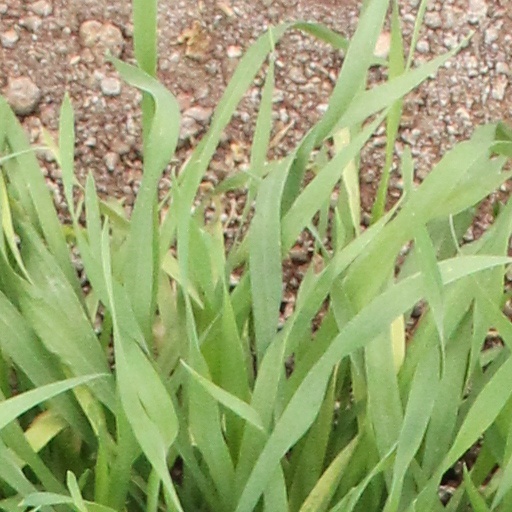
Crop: wheat